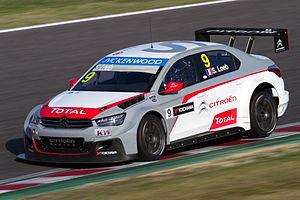
Sa reconversion sur circuit désormais achevée, Sébastien Loeb intègre en 2014 le plateau du Championnat du monde des voitures de tourisme à temps complet en prenant part au débarquement de Citroën Racing dans la discipline. Aux côtés de Yvan Muller, quadruple champion du monde, de José María López et de Ma Qing Hua, il participe à la conquête du sacre Constructeurs par la marque aux chevrons et termine sa saison en troisième position du classement mondial. Parallèlement à cet engagement, il reprend ponctuellement le volant de la Peugeot 208 T16 Pikes Peak dans le cadre du Festival de vitesse de Goodwood, poursuit ses piges récurrentes en Mitjet et fait ses débuts dans les courses sur glace du Trophée Andros.
Sébastien Loeb, né le 26 février 1974 à Haguenau, est un pilote de rallye français reconverti dans les compétitions sur circuit dans un premier temps, puis en rallye-raid et en rallycross plus récemment. Engagé sous les couleurs de Citroën Racing, il remporte avec son copilote Daniel Elena le championnat du monde des rallyes neuf fois consécutivement de 2004 à 2012 au terme de dix saisons complètes. Détenteur à son époque de la plupart des records de la discipline, acquis lors d'une période où le règlement imposait des ordres de passage pénalisants au numéro un mondial, il est le pilote le plus titré du sport automobile, le premier à s'être imposé dans trois championnats du monde FIA différents, et considéré par de nombreux observateurs et spécialistes comme le plus grand pilote de rallye de tous les temps. Vainqueur de compétitions internationales en GT puis en Tourisme, médaillé d'or aux X Games, sacré Champion des Champions à trois reprises et tombeur du record de la course de côte de Pikes Peak, il s'affirme également comme l'un des pilotes les plus complets.